Tuscany Village

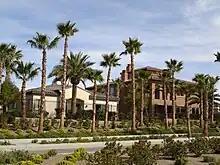
Homes at Tuscany

Tuscany Village is a golf course community located in Henderson, Nevada. It was originally proposed by developer Jim Rhodes in 1995, under the name Palm City. The project was proposed for the former site of the Stewart gravel pit. The surrounding area initially sparked concern about the location's suitability, due to various environmental issues at the time. The site was located near sewage ponds and a longtime manufacturer of chemicals which had contaminated the land. Groundwater was also found to have high radioactive levels.